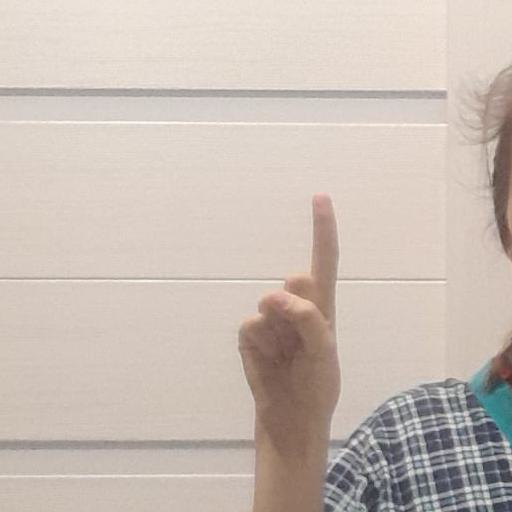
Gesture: one